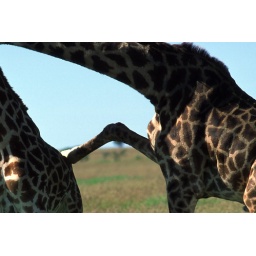
Two young male giraffes that were battling for the attentions of a young female in the serengheti.